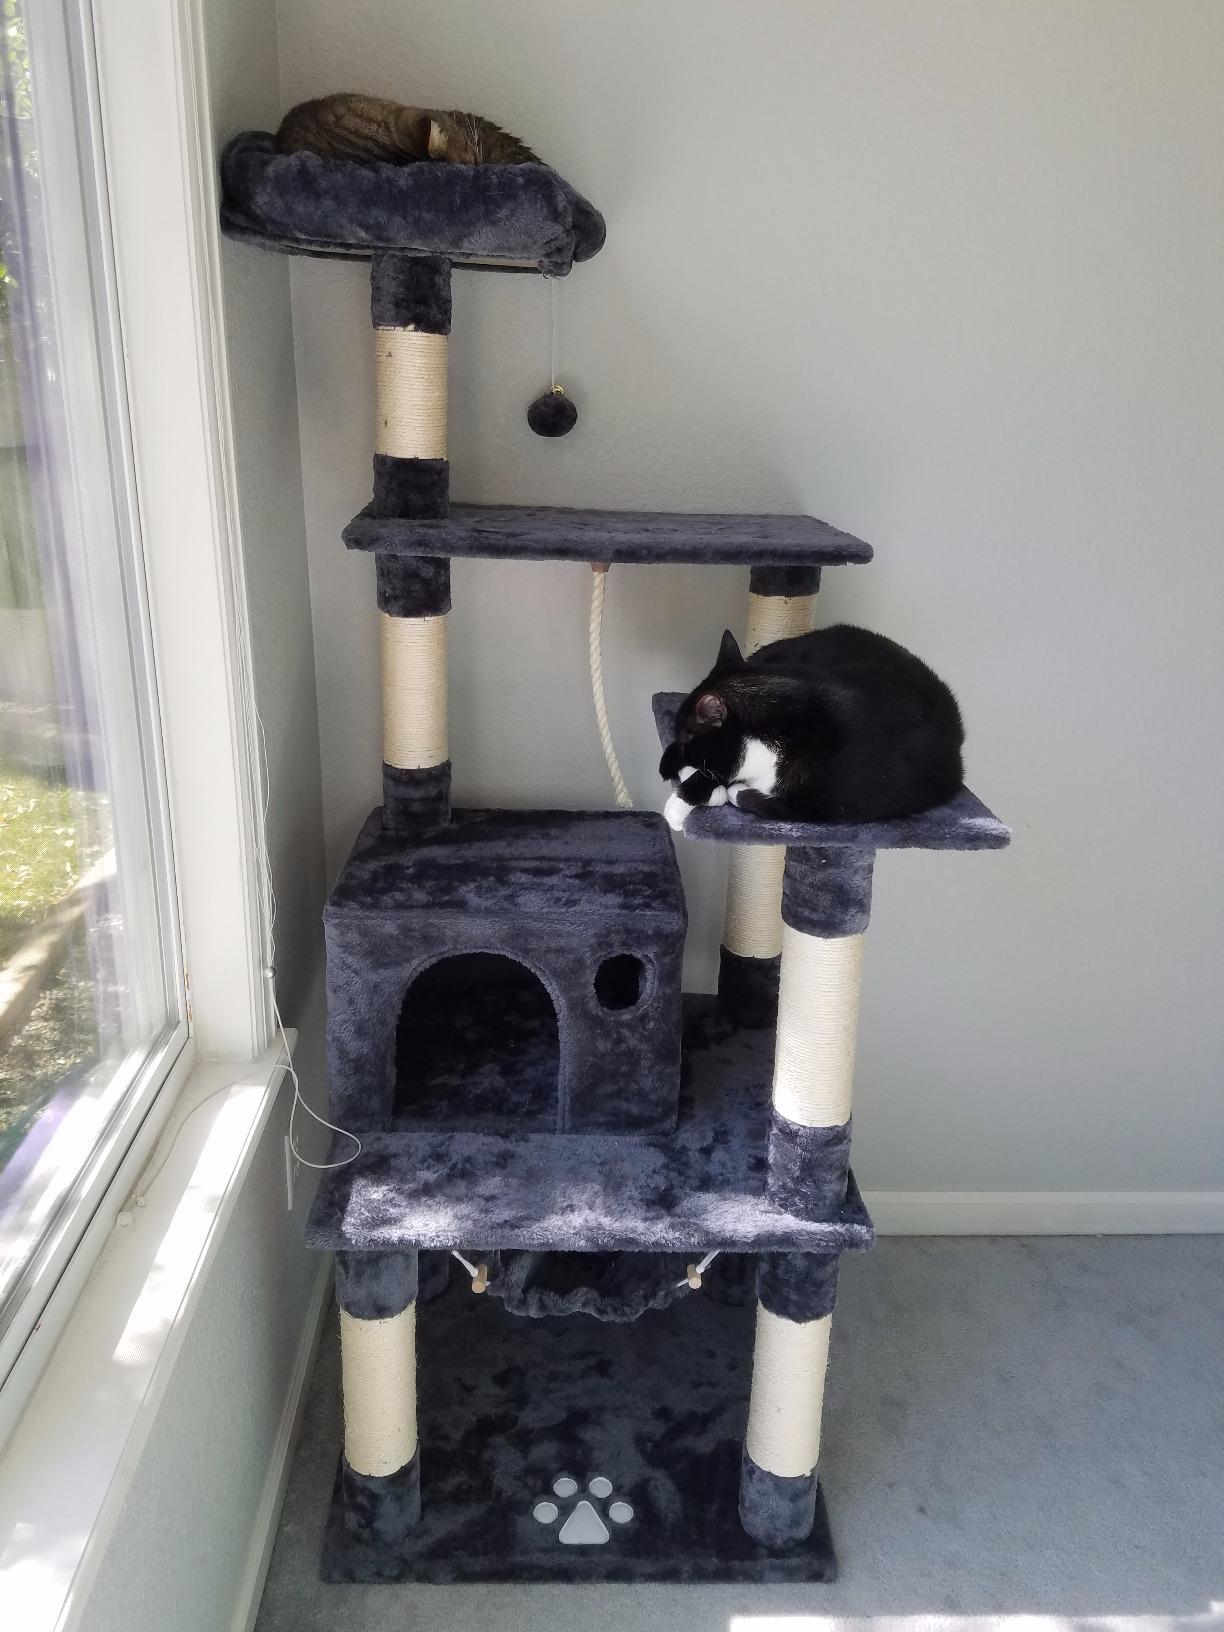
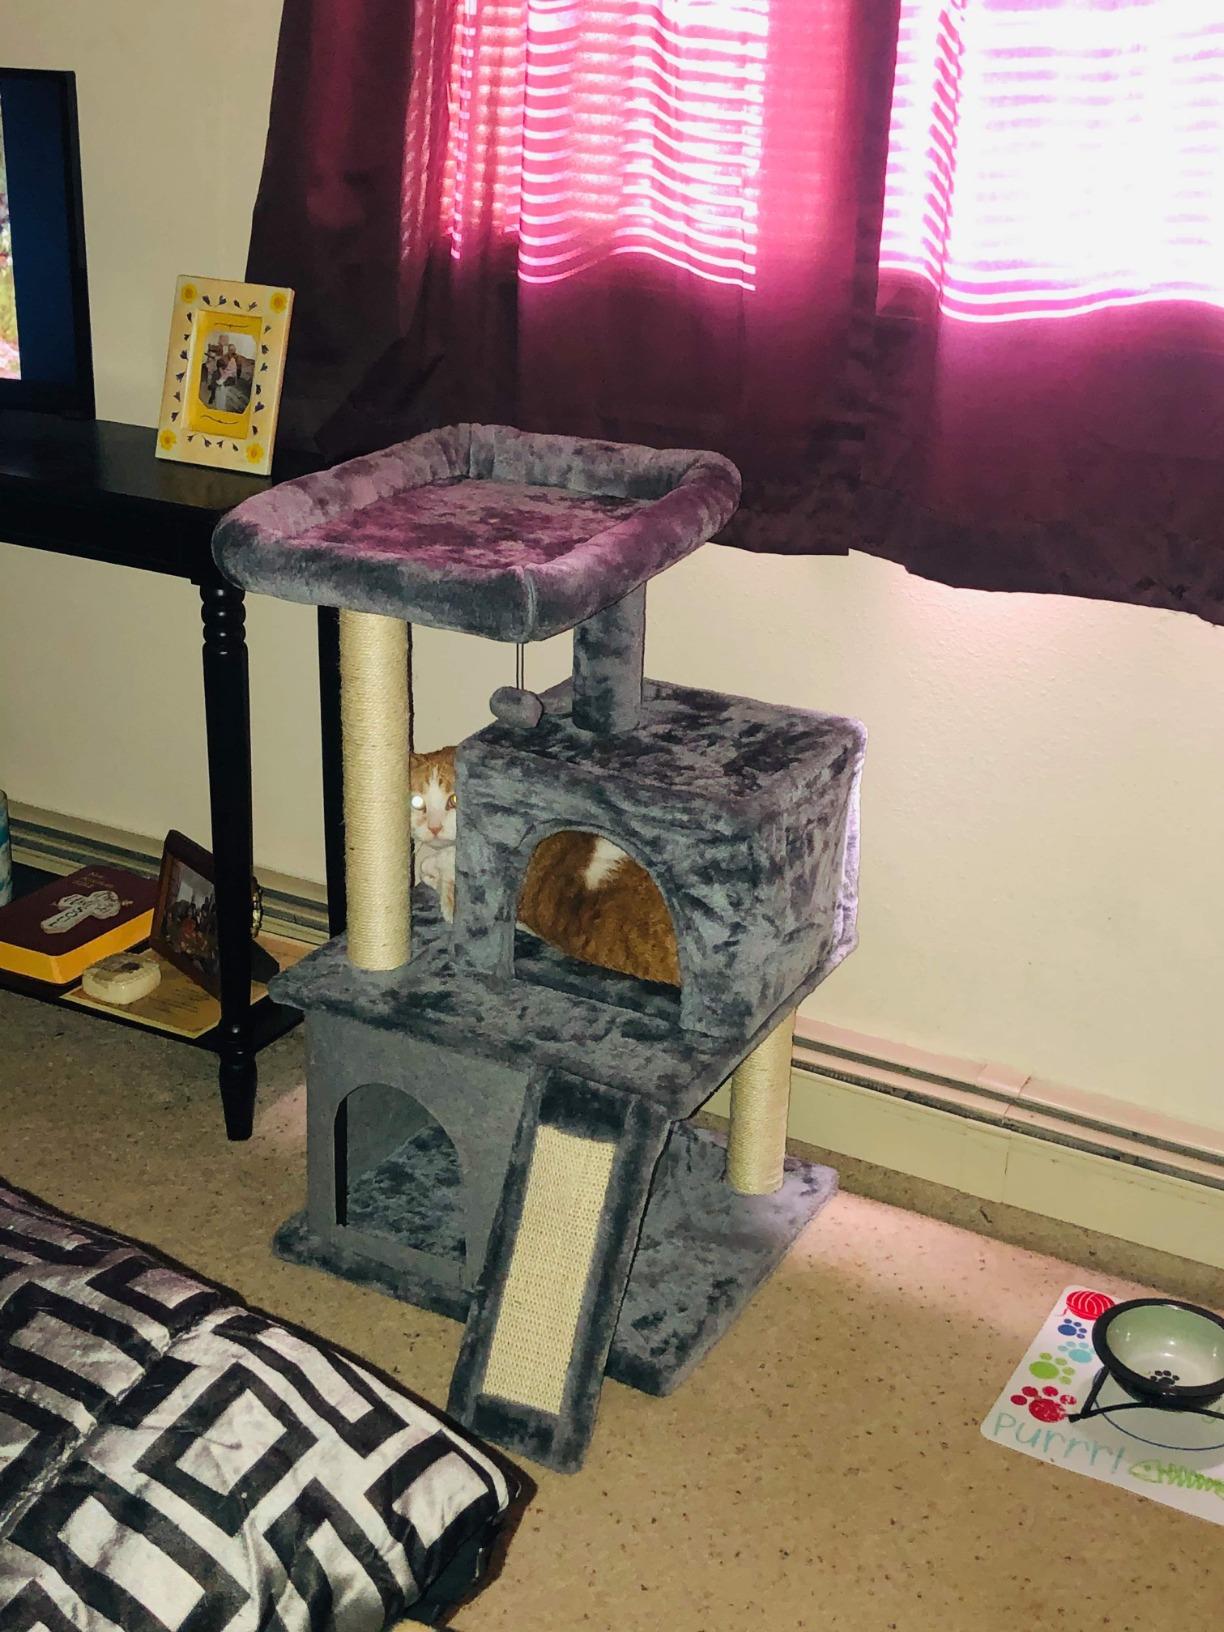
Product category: items_cat tree
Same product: no